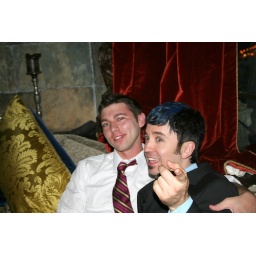
Having fun in a castle in the sky